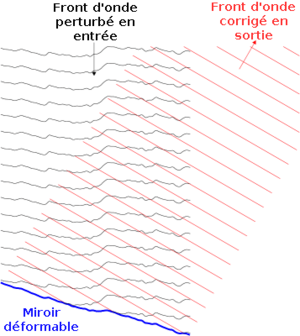
L'optique adaptative est une technique qui permet de corriger en temps réel les déformations évolutives et non-prédictives d'un front d'onde grâce à un miroir déformable. Elle utilise un principe similaire à l'optique active.